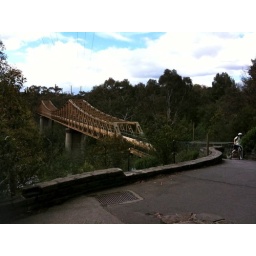
Pedestrian bridge over Yarra river at the boathouse ... opposite the cafe ... need to find out what it's called again!